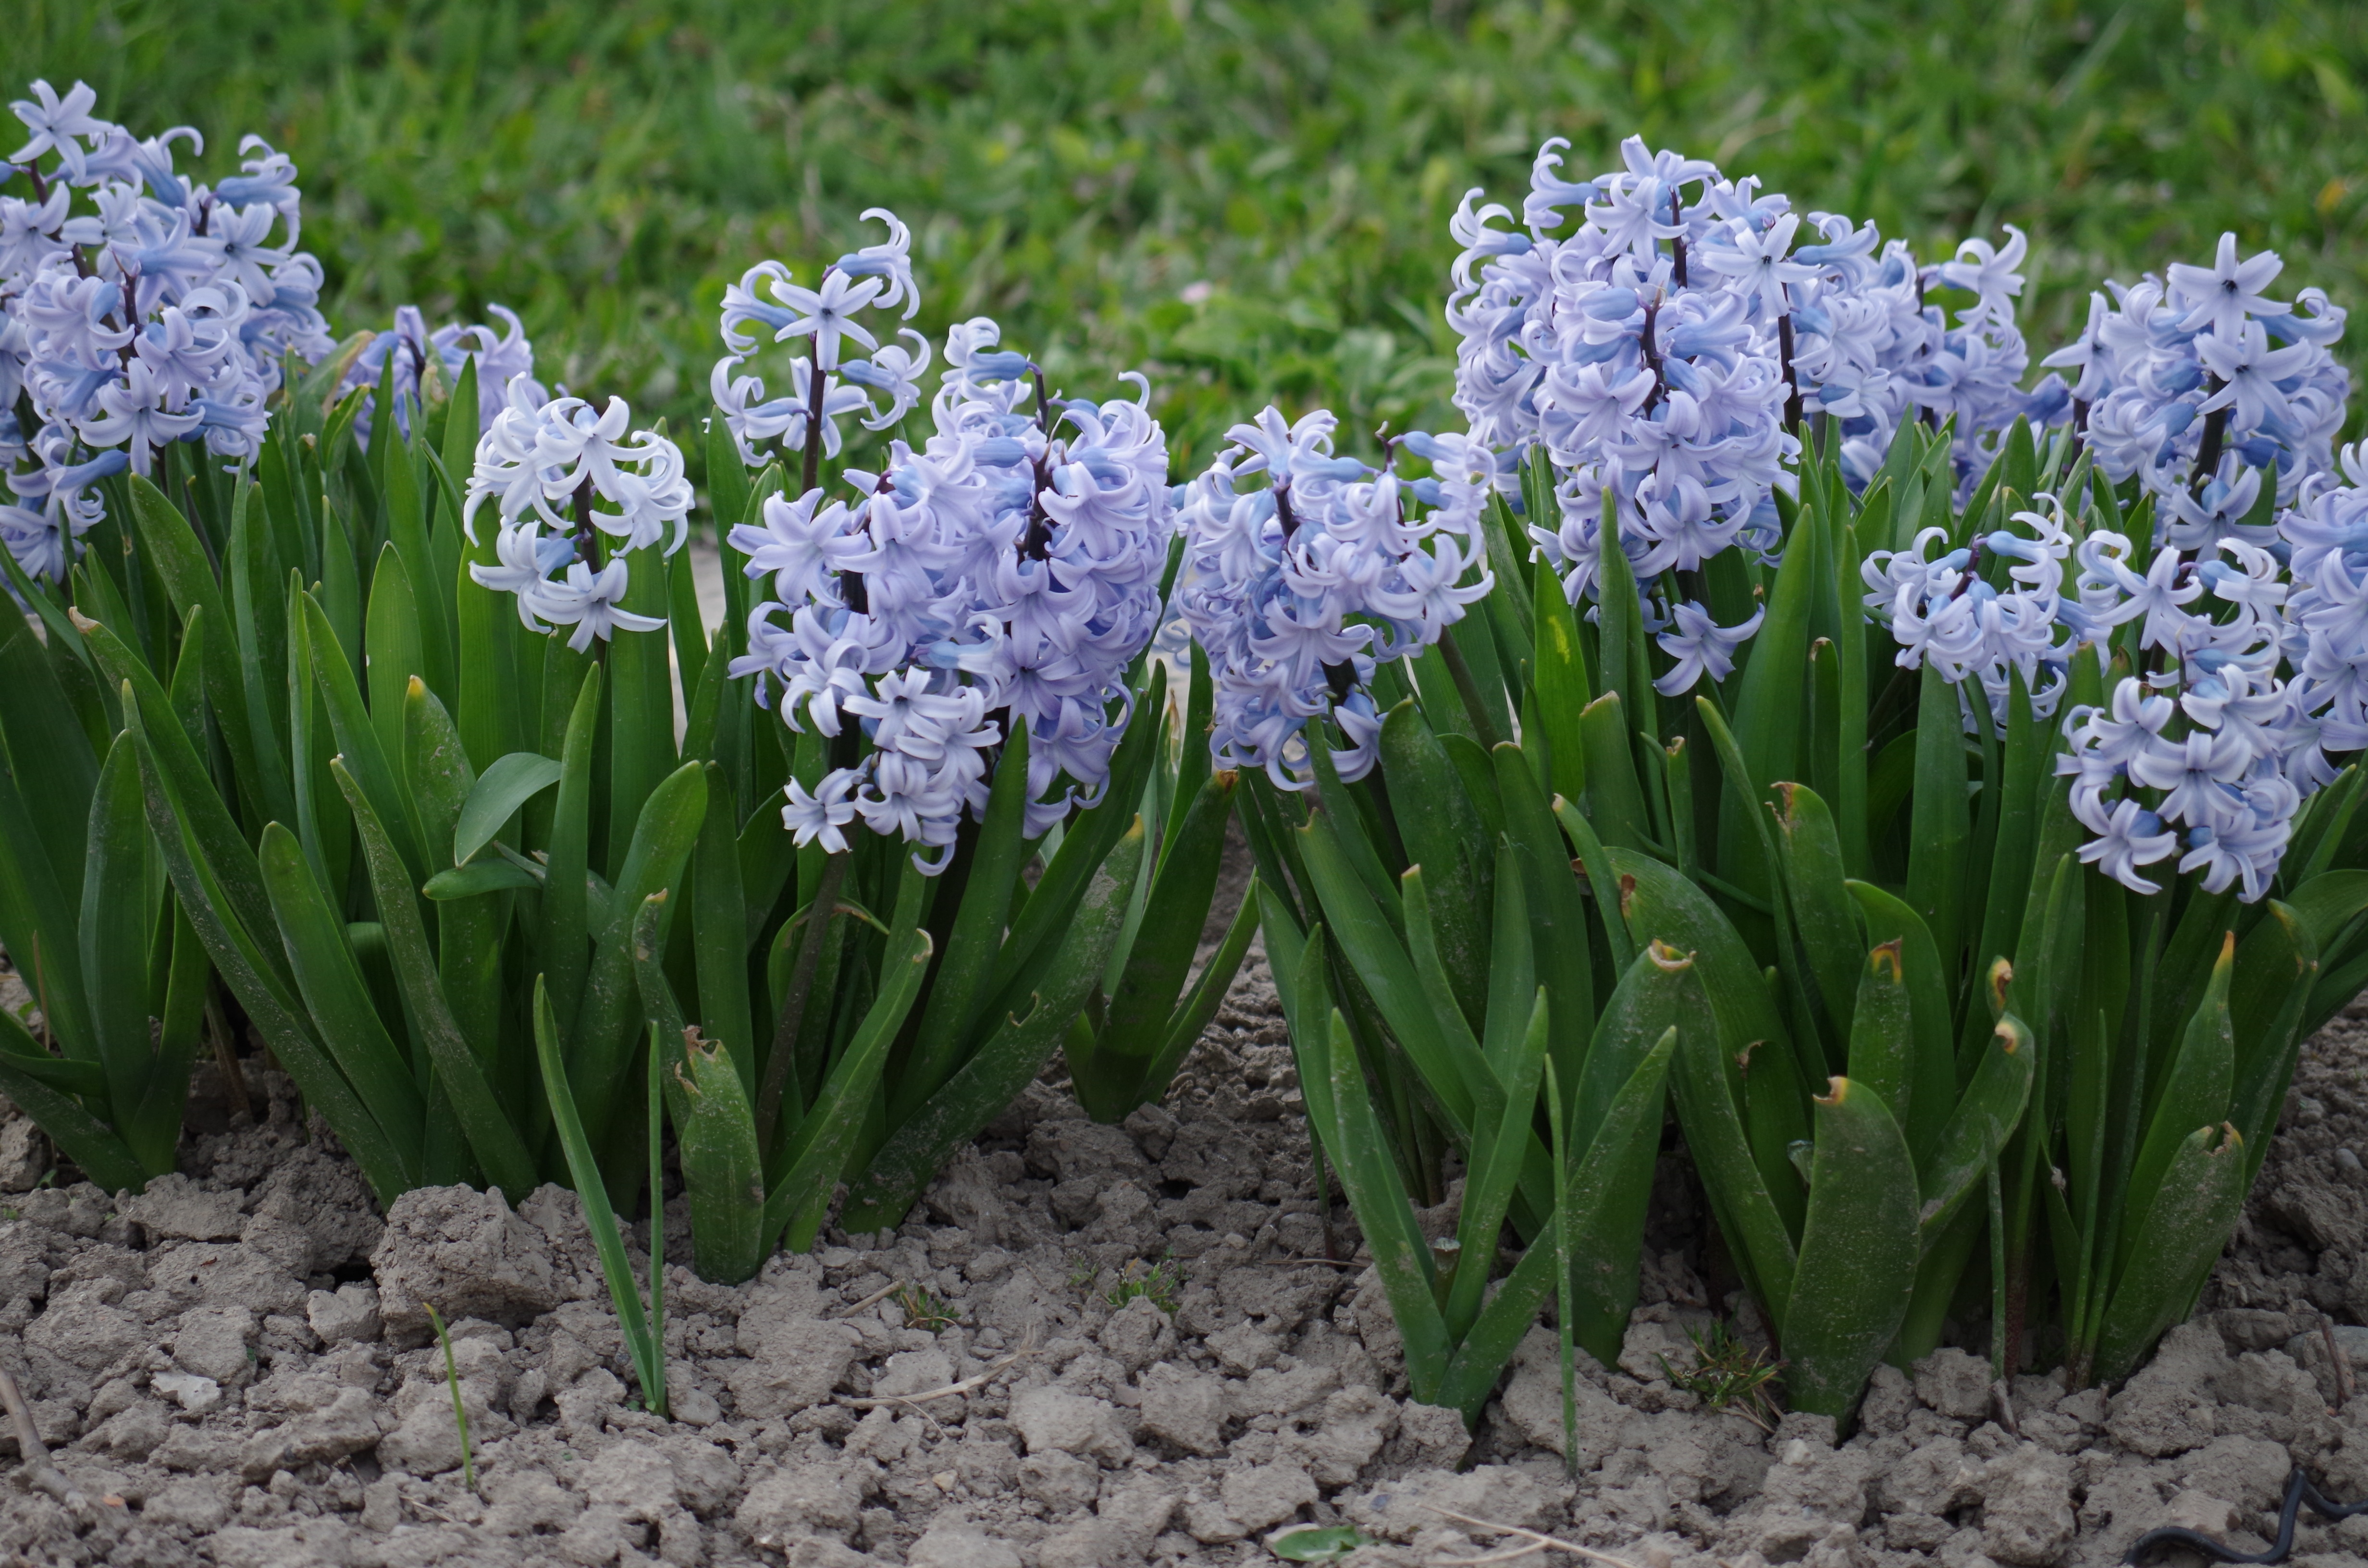
plant, flower, purple, spring, botany, blue, hyacinth, flowering plant, land plant, english lavender